University of California, Berkeley student housing

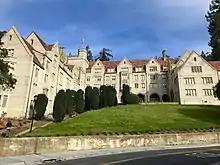
Bowles Hall in 2016

Bowles Hall was built in 1928 as a residential college, the first in the United States. It later became a standard Berkeley residence hall. After remodeling and reorganization by a group of Bowles Hall alumni, it reopened as a coed residential college housing students from all four undergraduate years.